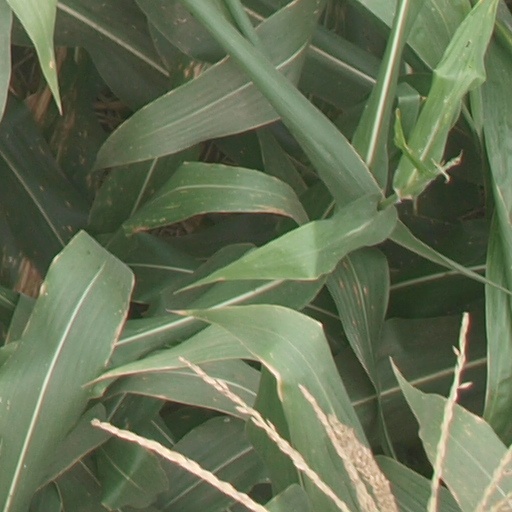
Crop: maize; corn